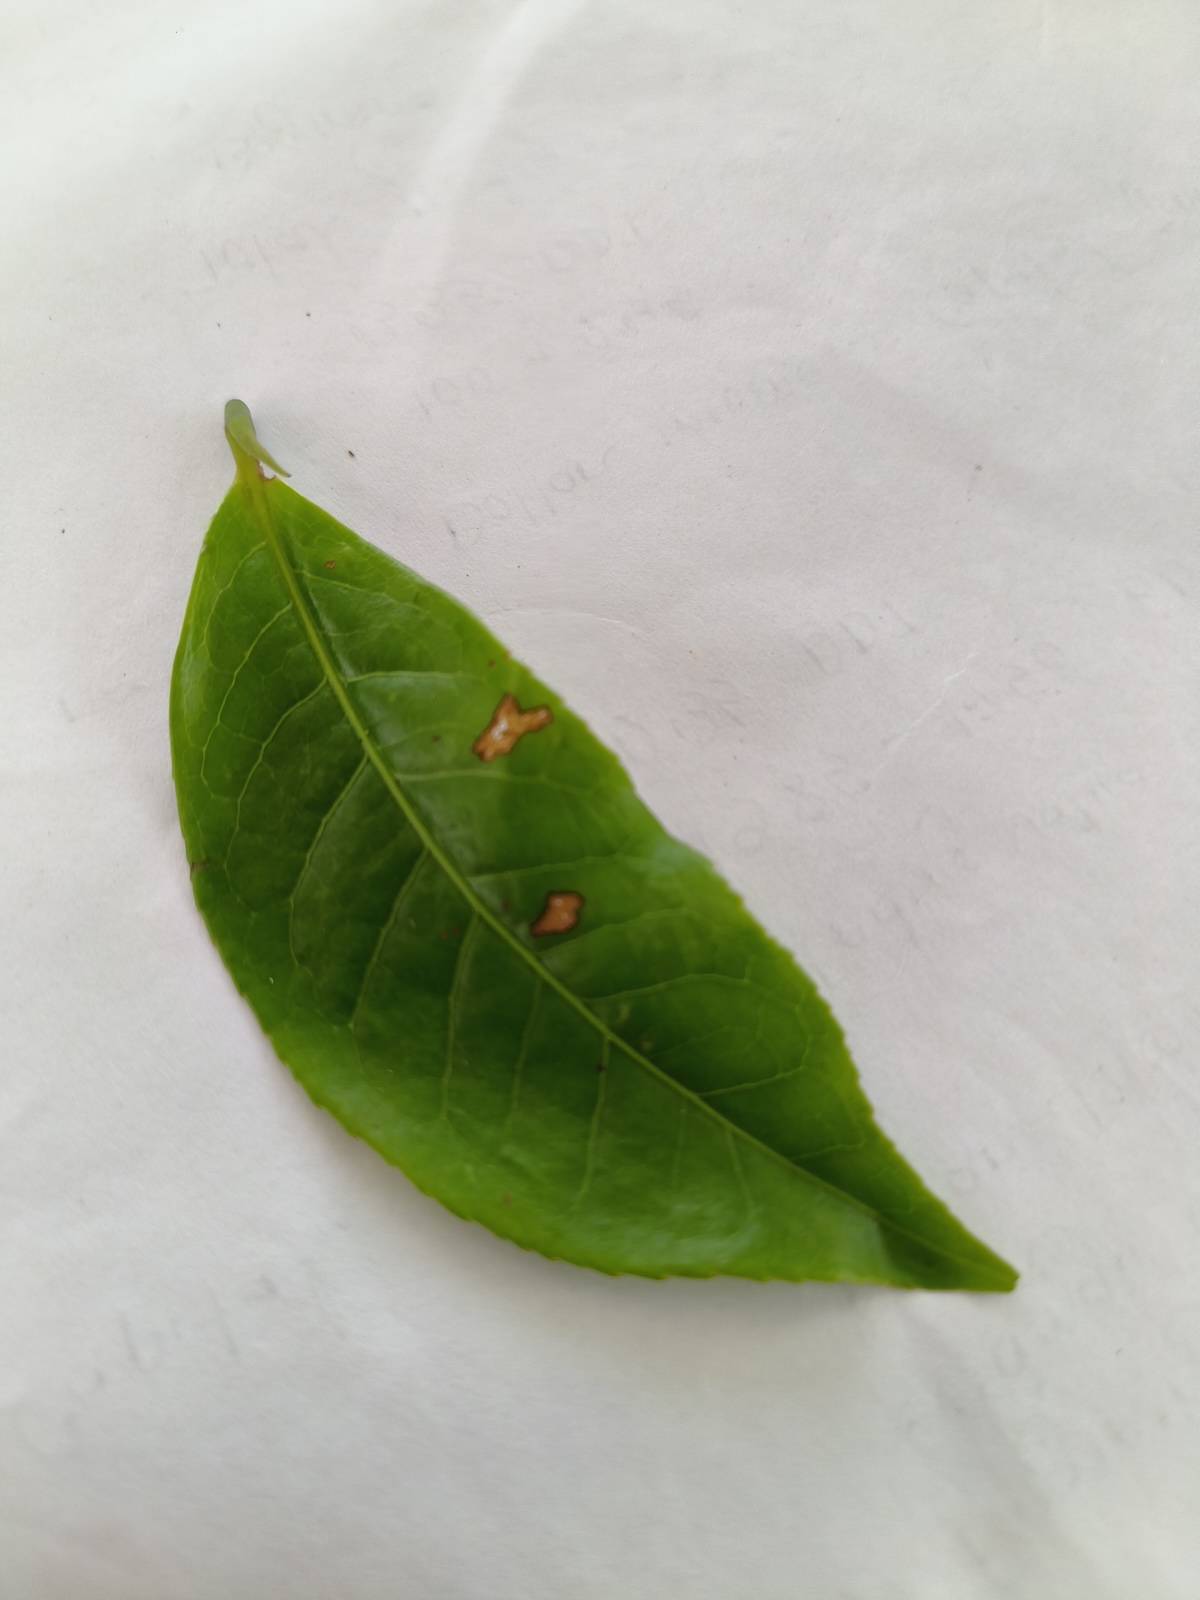
Label: Gray Blight